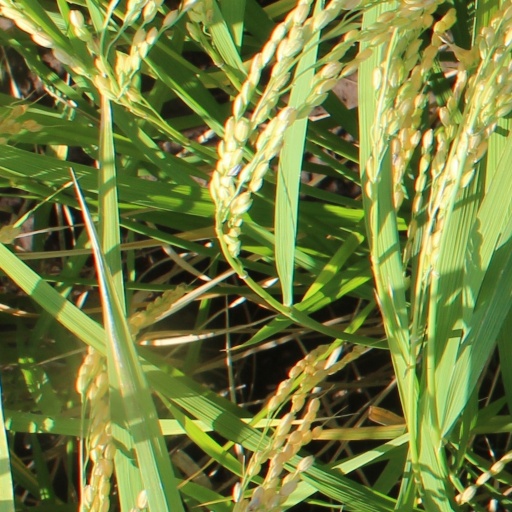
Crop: rice